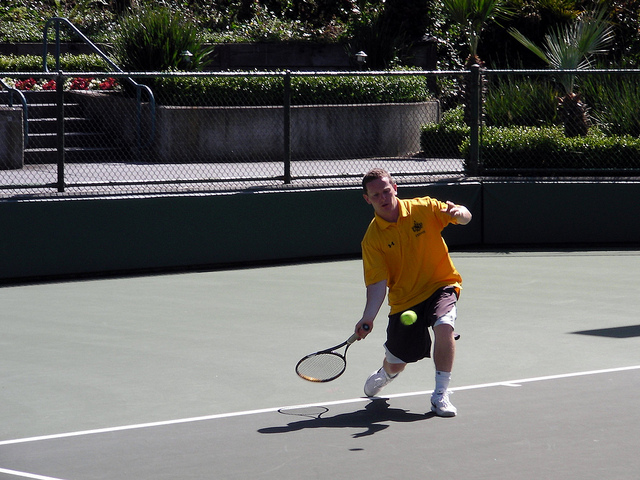
một nam vận động viên tennis đang khuỵu gối để đánh bóng